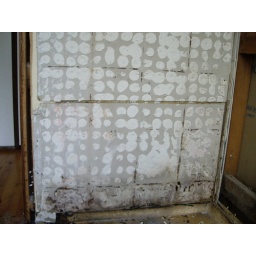
Tiles removed from wall in shower. The water had been getting under the tiles.